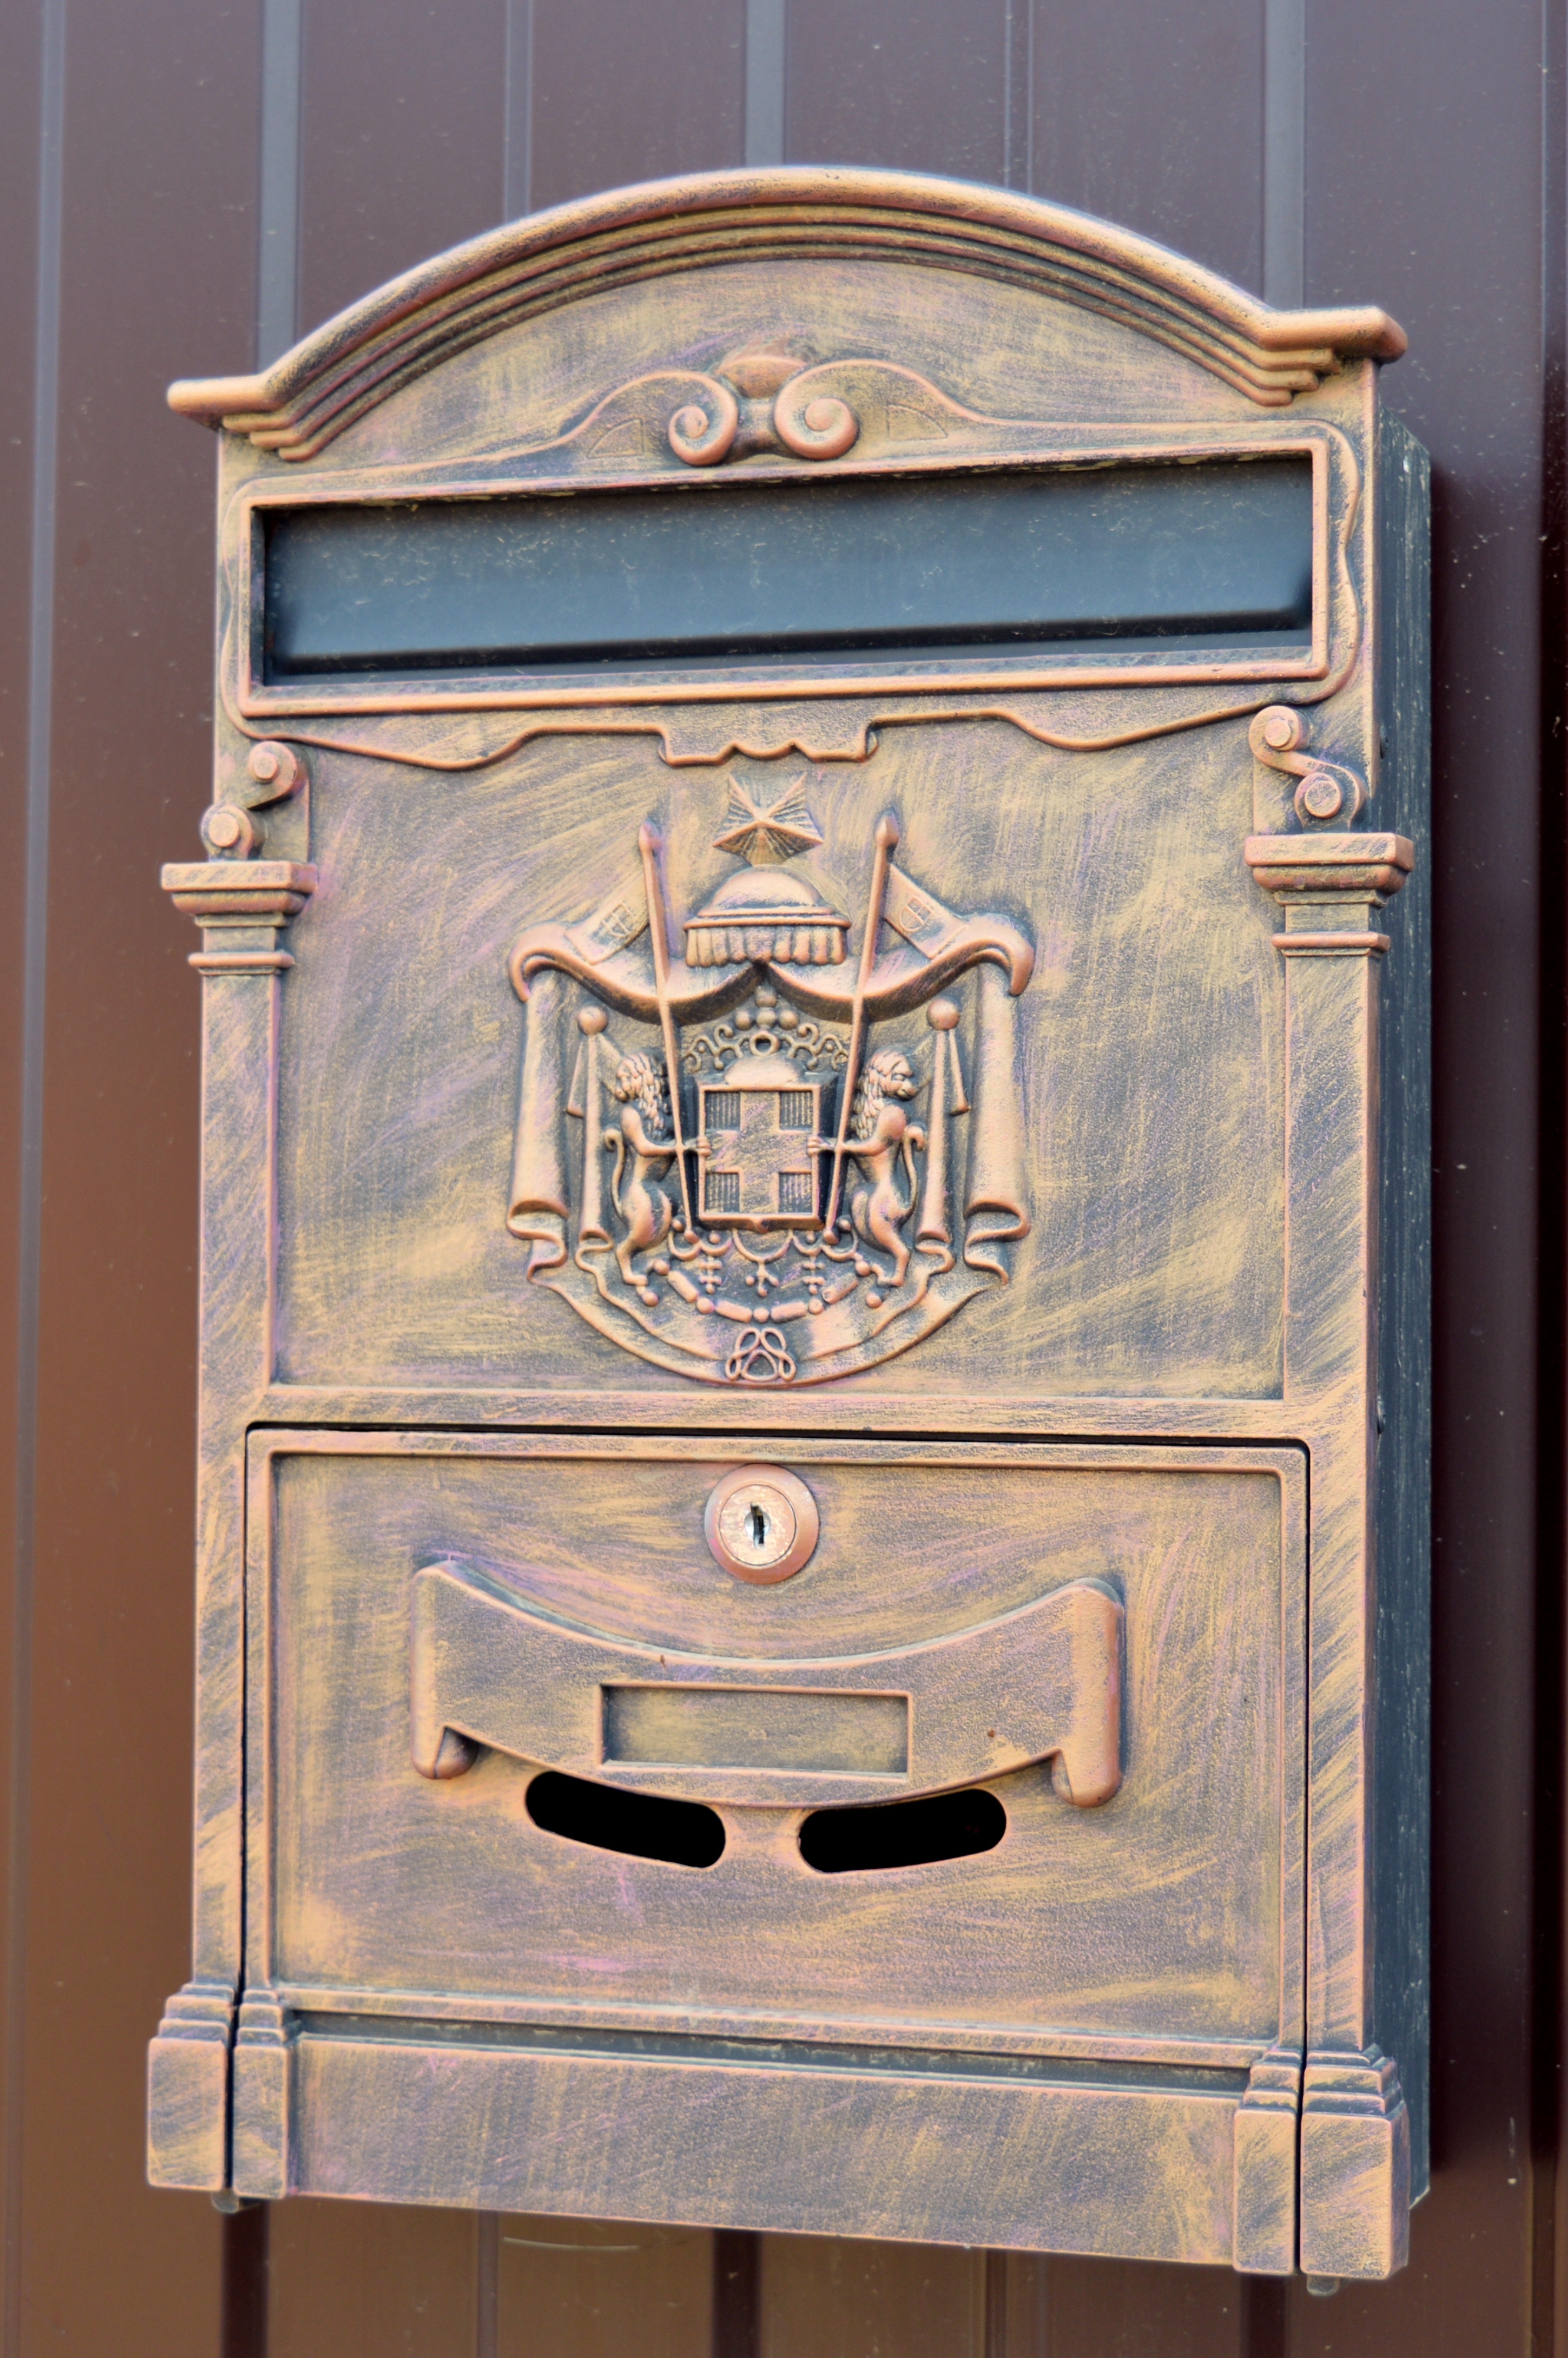
wood, antique, communication, box, furniture, mailbox, chest, drawer, mail, letters, cupboard, chest of drawers, correspondence, chiffonier